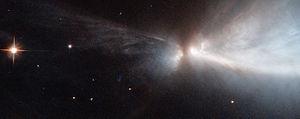
Le complexe du Caméléon est une grande région de formation d'étoiles qui comprend les nuages sombres du Caméléon I, du Caméléon II et du Caméléon III. Il occupe presque toute la constellation du Caméléon et chevauche celles de l'Oiseau de paradis, de la Mouche, de la Carène et de l'Octant. La densité moyenne de sources de rayons X est d'environ une source par degré carré.